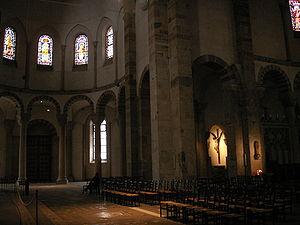
L'église Sainte-Marie-du-Capitole de Cologne, située en Allemagne dans le Land de Rhénanie-du-Nord-Westphalie, a été construite entre 1050 et 1065. C'est la plus ancienne église de la ville.